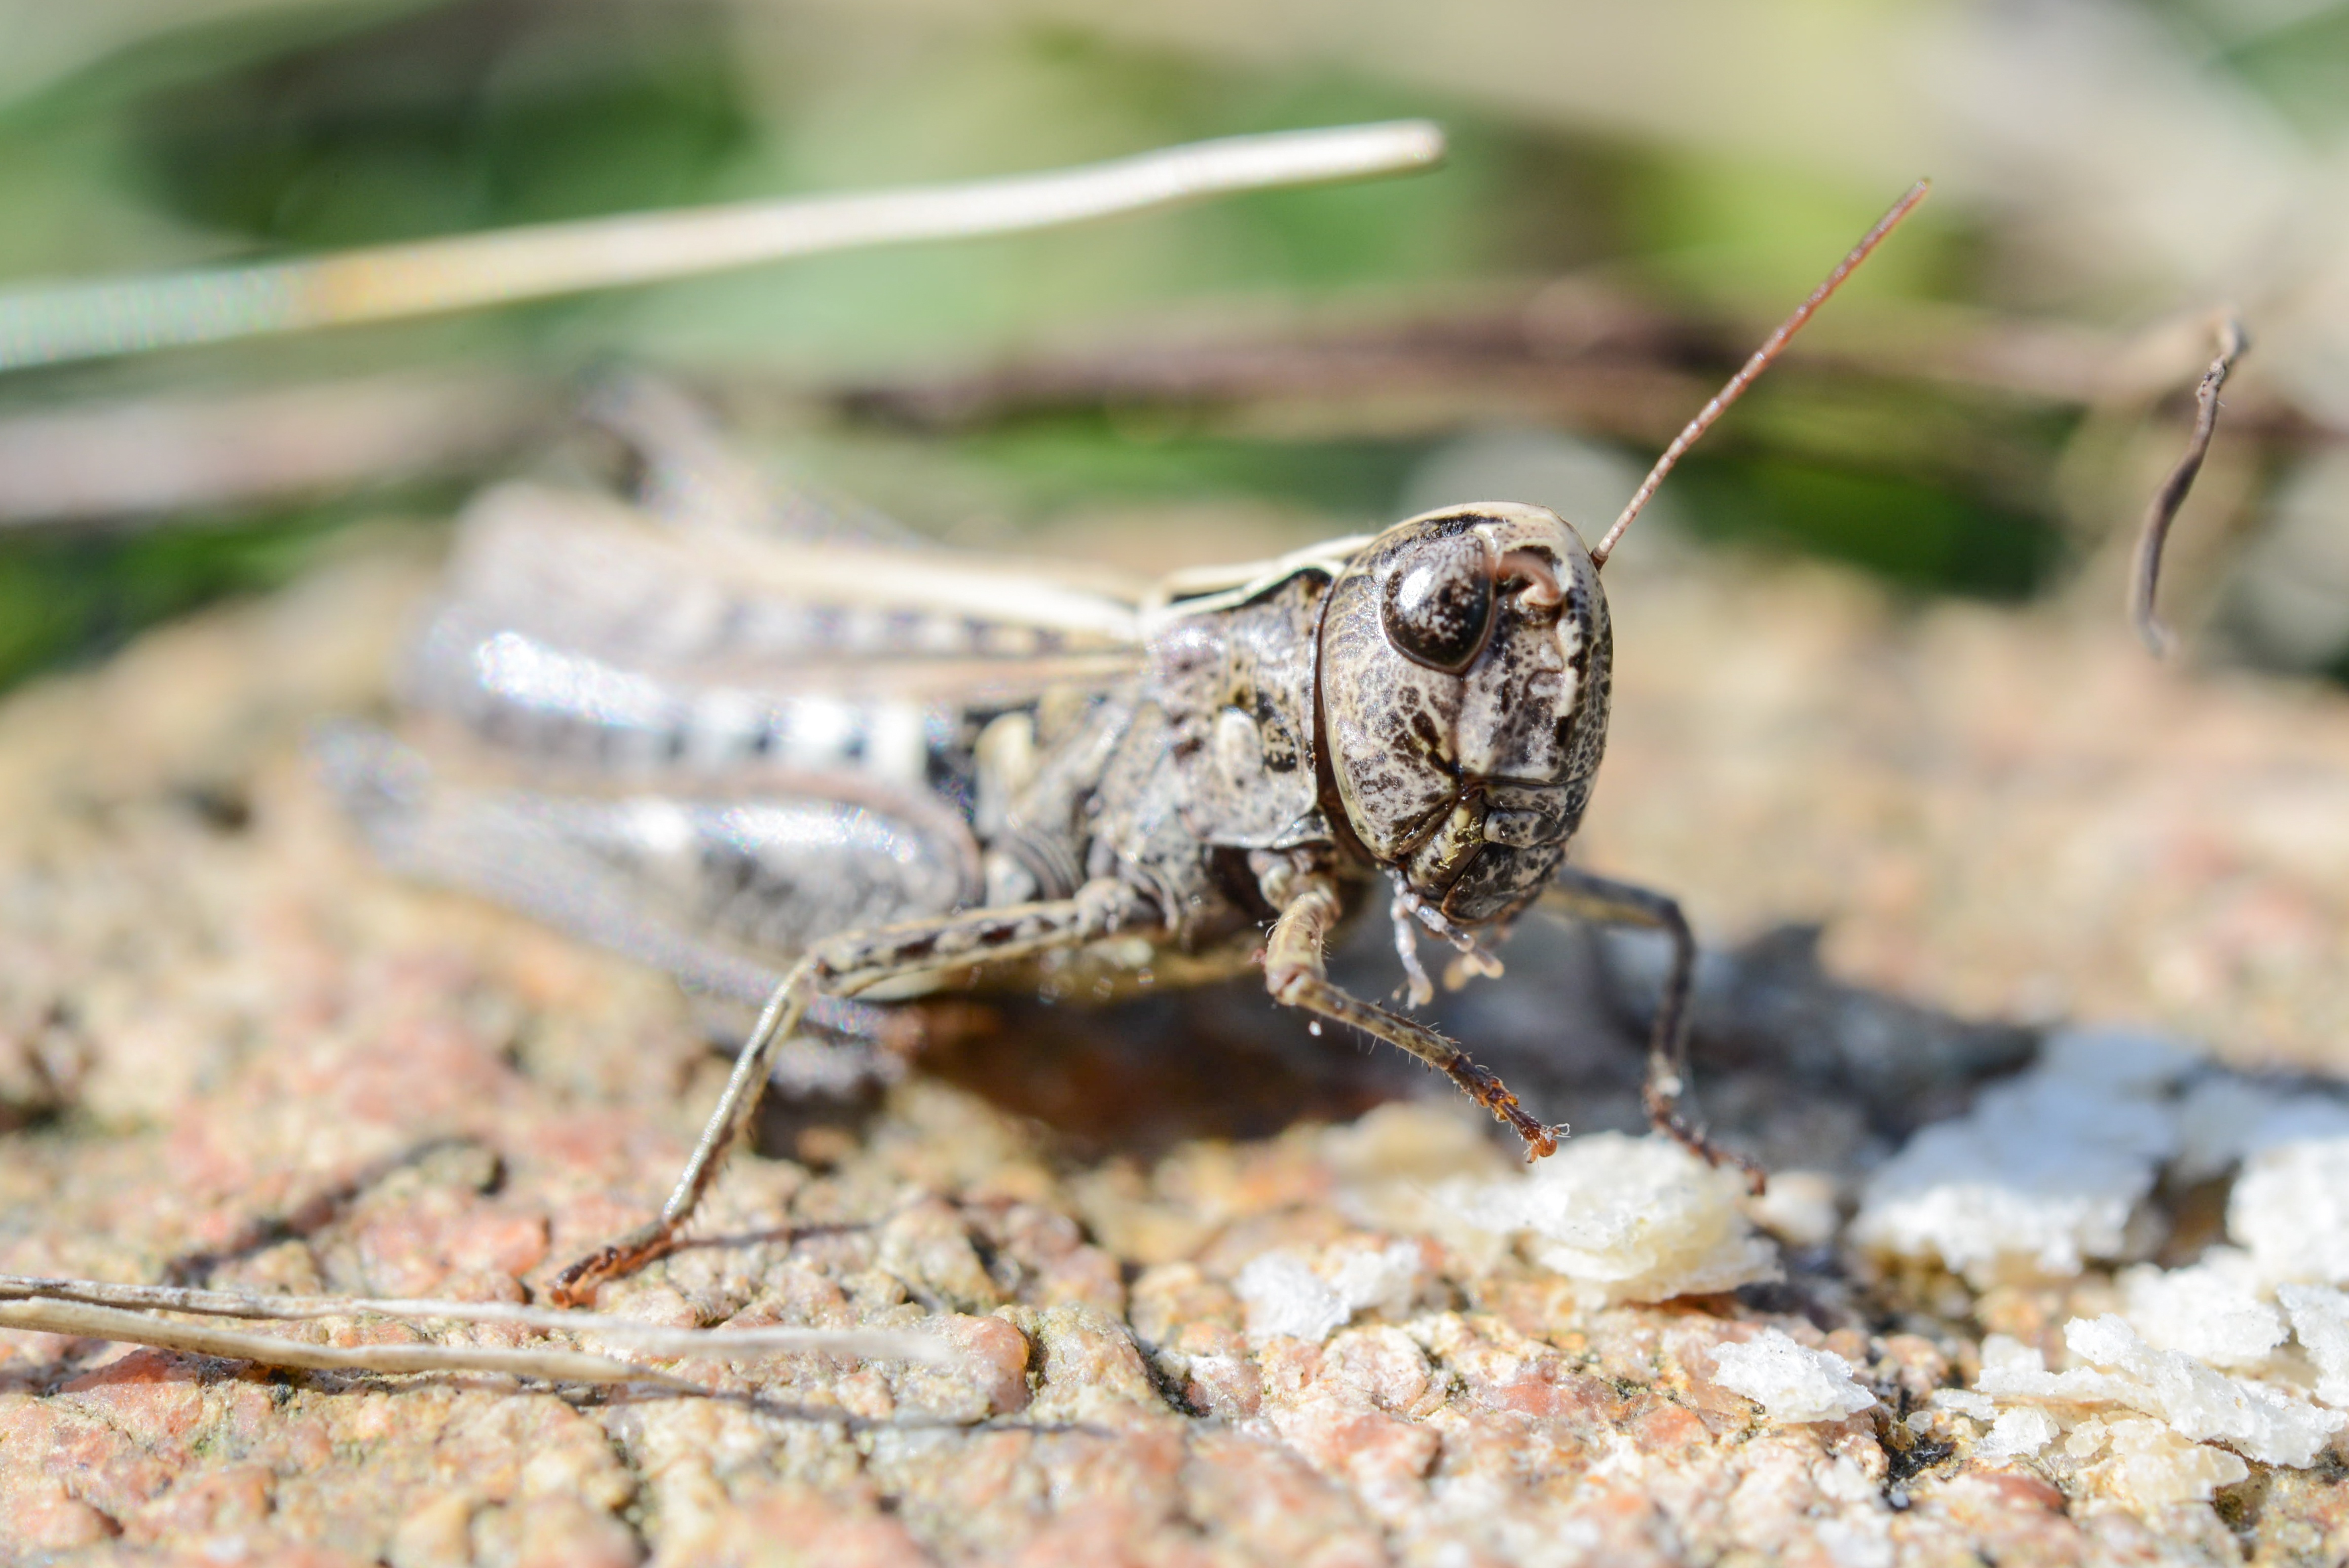
grass, photography, animal, jump, wildlife, wild, antenna, green, insect, macro, bug, micro, fauna, invertebrate, cricket, close up, entomology, grasshopper, orthoptera, locust, macro photography, true bugs, cricket like insect